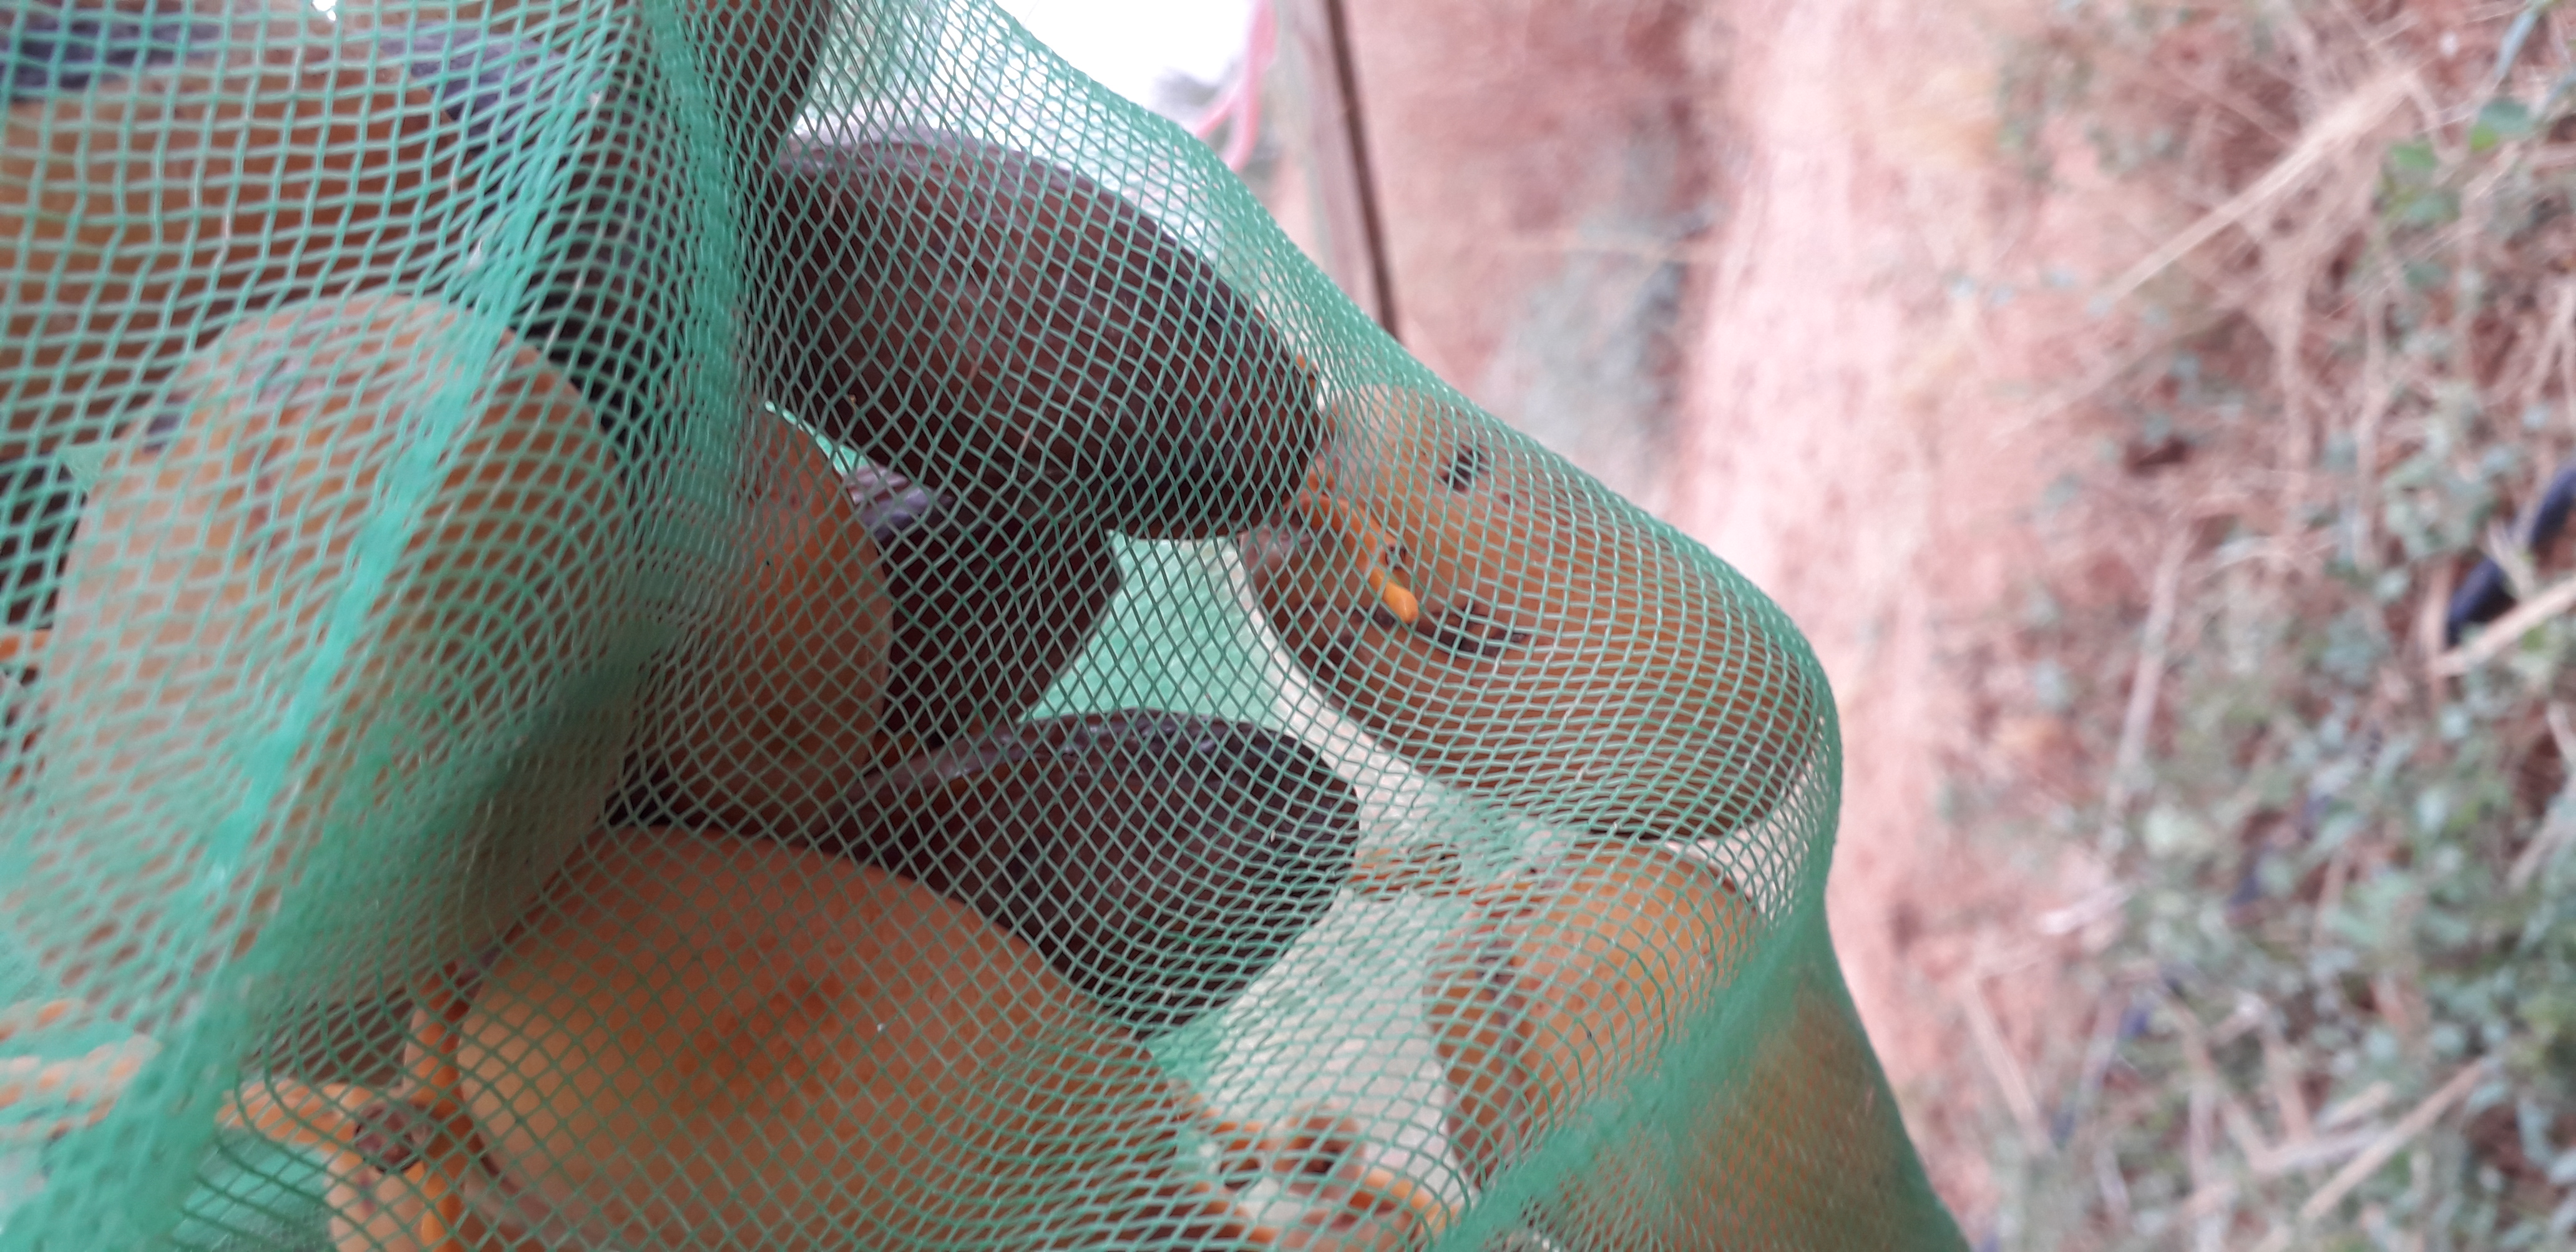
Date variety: Boumajhoul